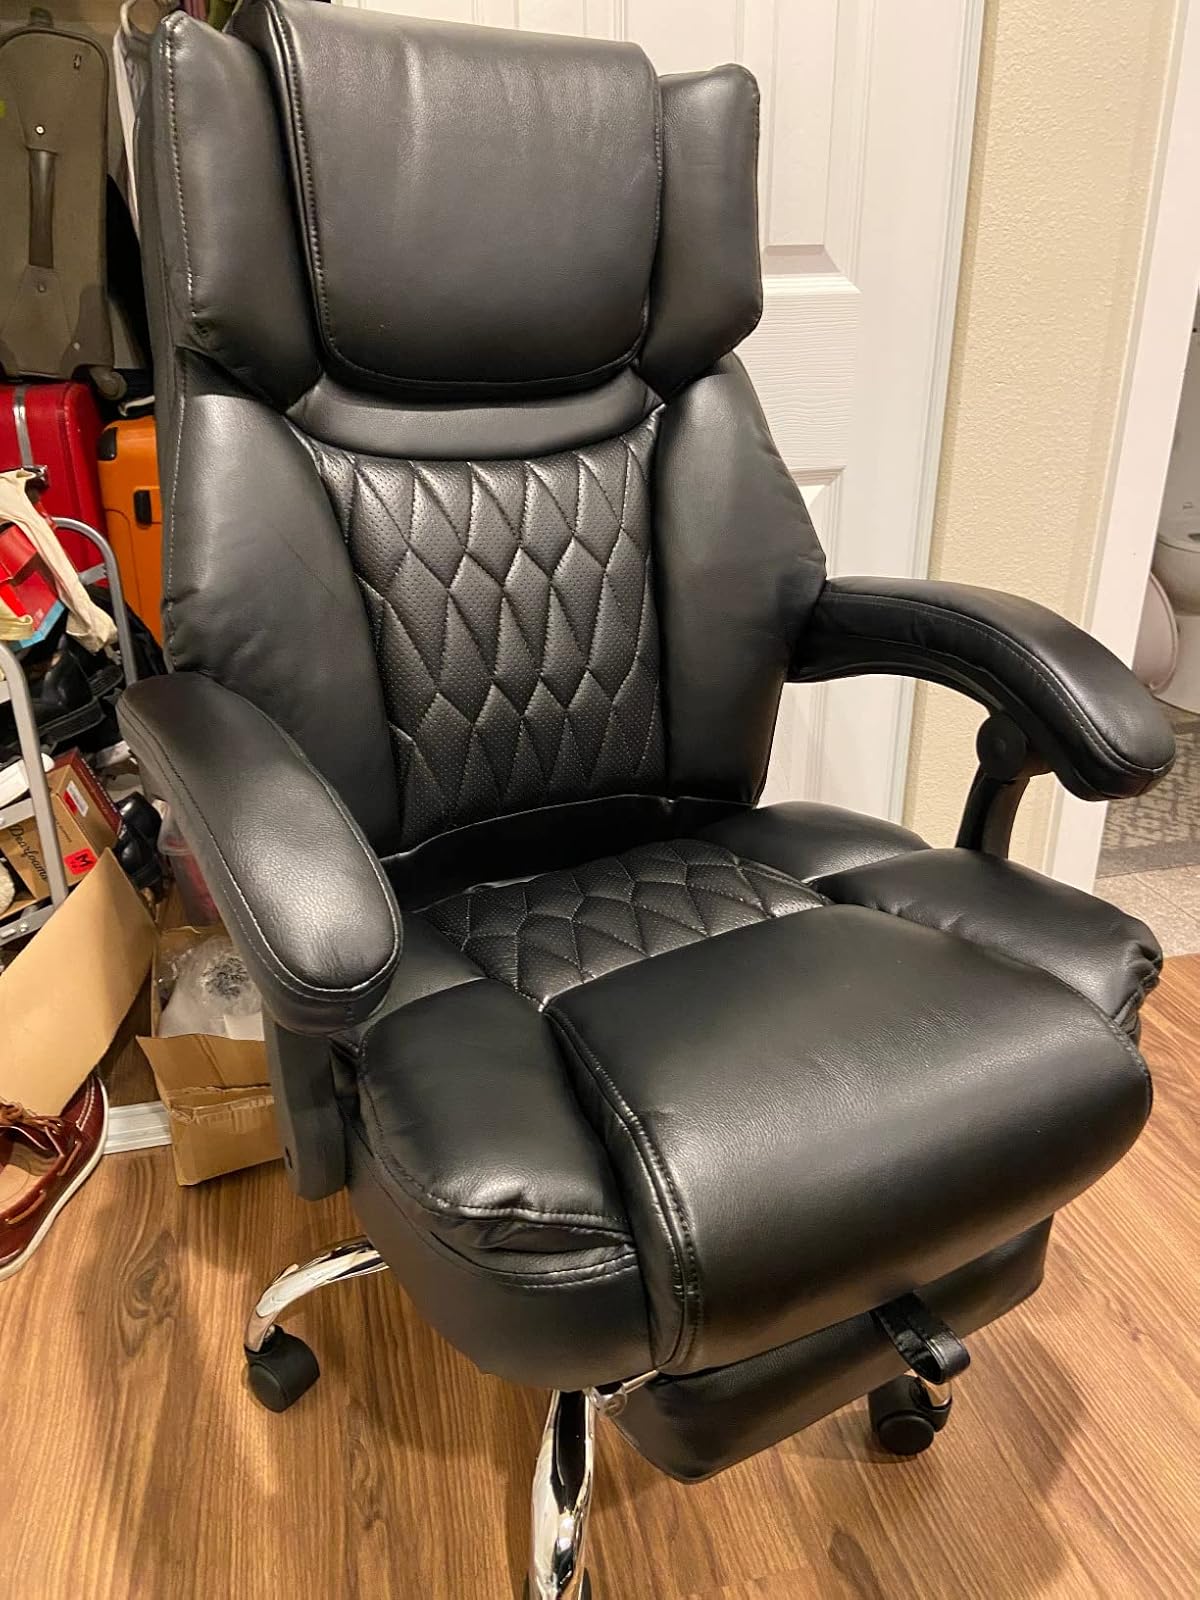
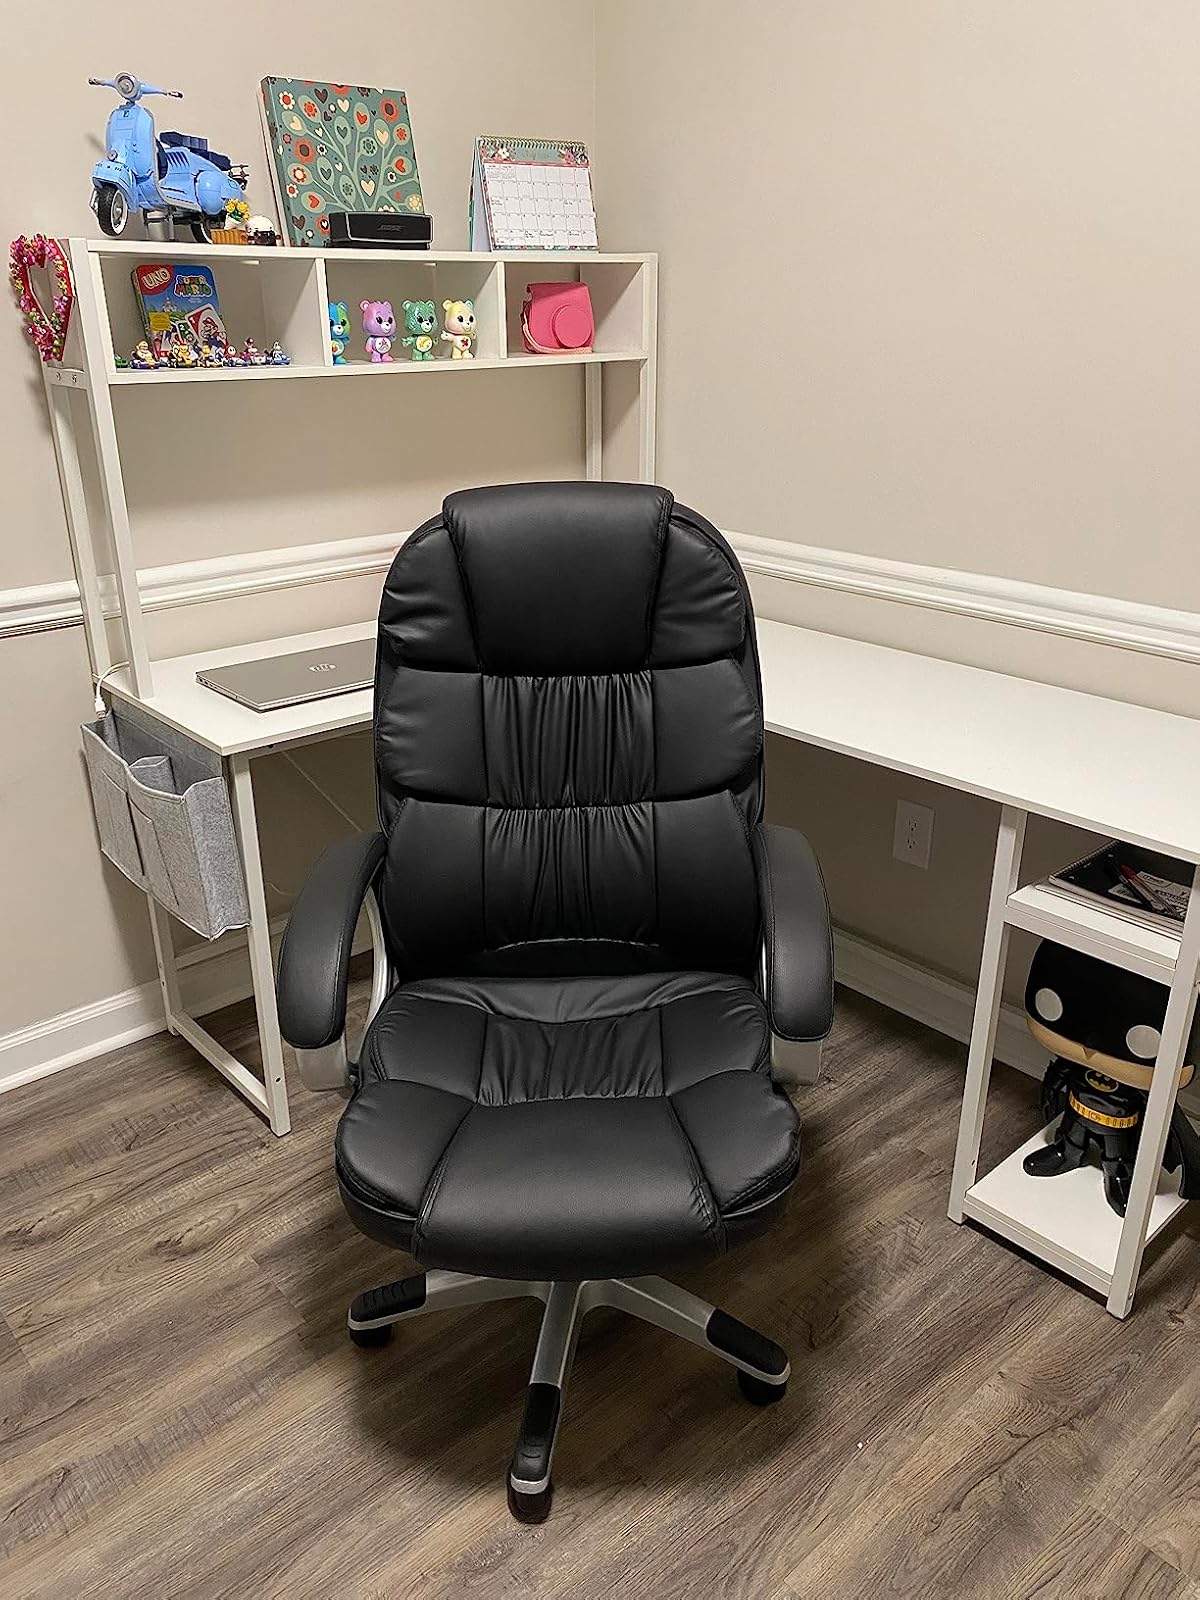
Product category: items_chair
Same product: no